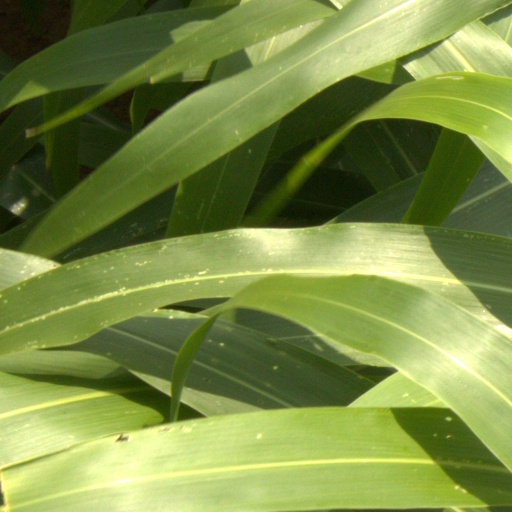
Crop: sorghum